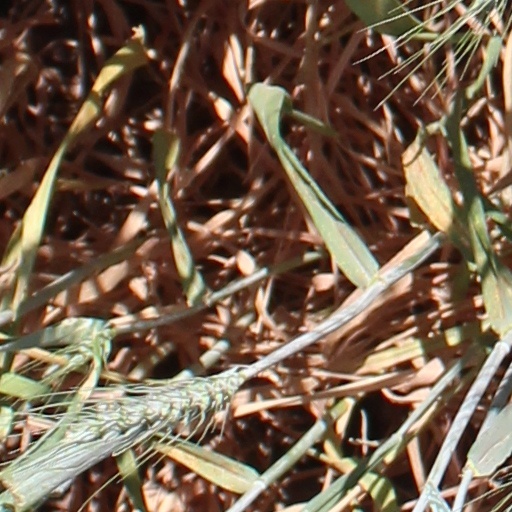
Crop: wheat